TAFE NSW

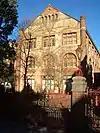

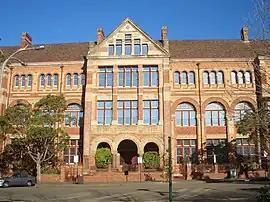

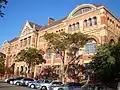

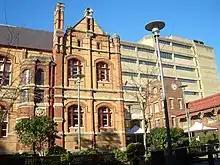

All TAFE NSW Institutes were united as one "TAFE NSW" registered training organisation from 1 January 2019. TAFE Digital is TAFE NSW's online offering.